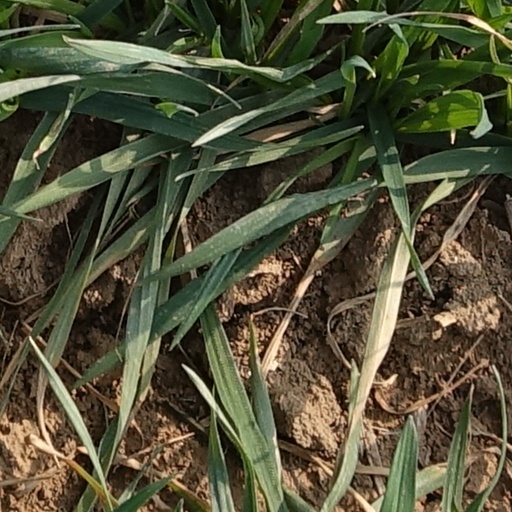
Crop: wheat